Bach Archive

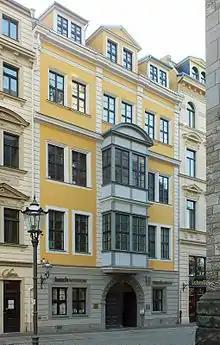
Bach-Museum and Bach-Archiv in the Bosehaus

The Bach Archive moved in 1985 from the Gohlis Palace into the historic Bosehaus opposite the Thomaskirche. The site was restored from 2008 to 2010 to comply with the latest safety requirements, and was opened again on 20 March 2010 by the President of Germany, Horst Köhler.